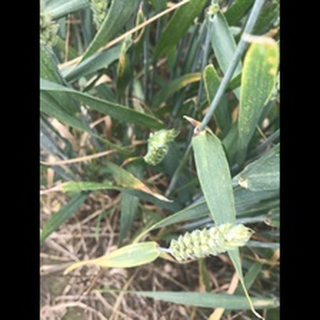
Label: healthy_wheat